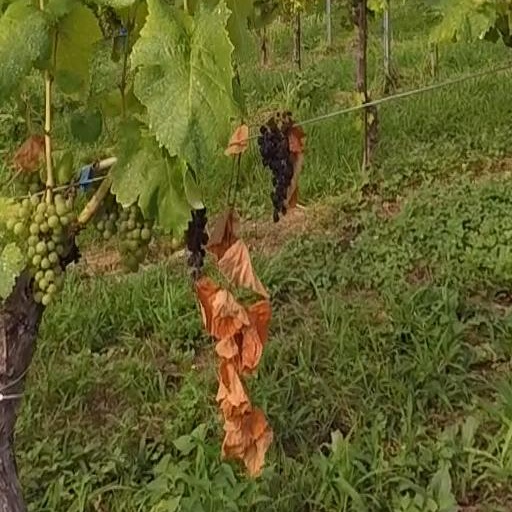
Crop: grape